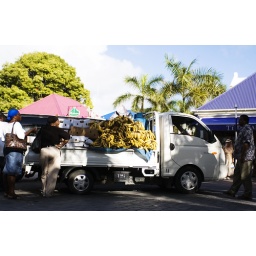
Buying bananas on the street in the city.